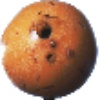
Label: Granadilla 1